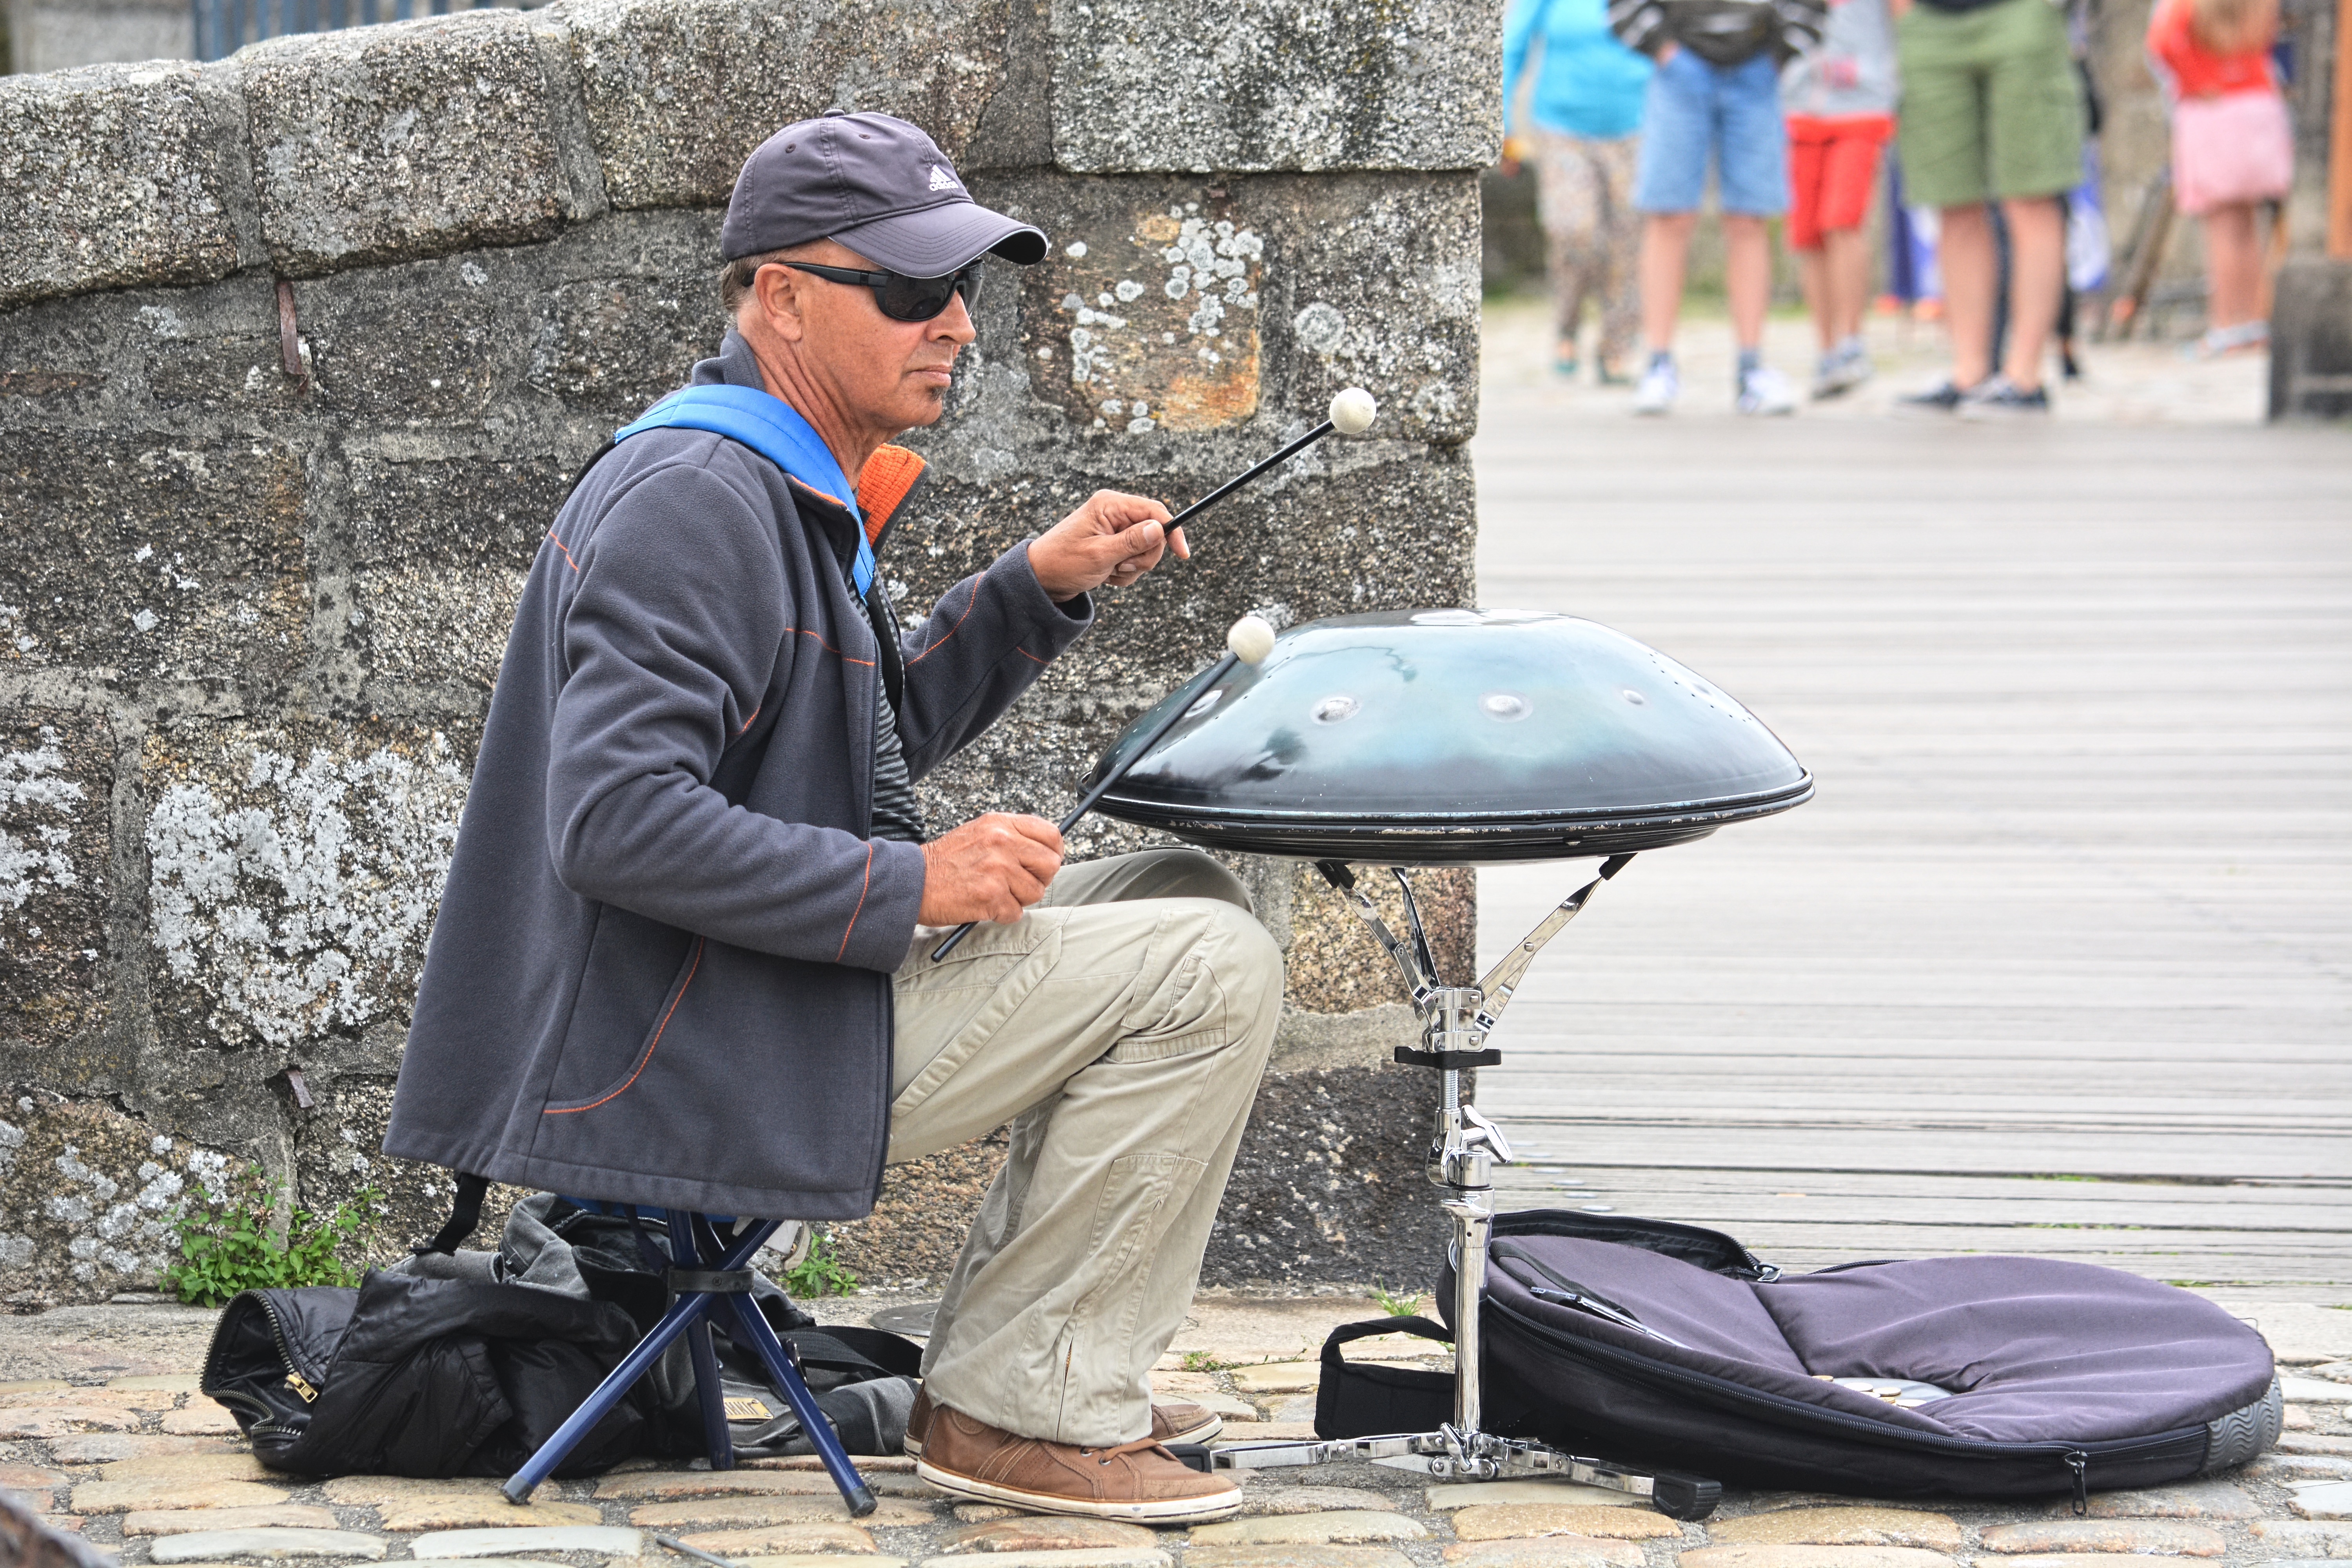
man, walking, music, road, street, city, spring, show, sitting, artistic, artist, musician, percussion, battery, character, instruments, human positions